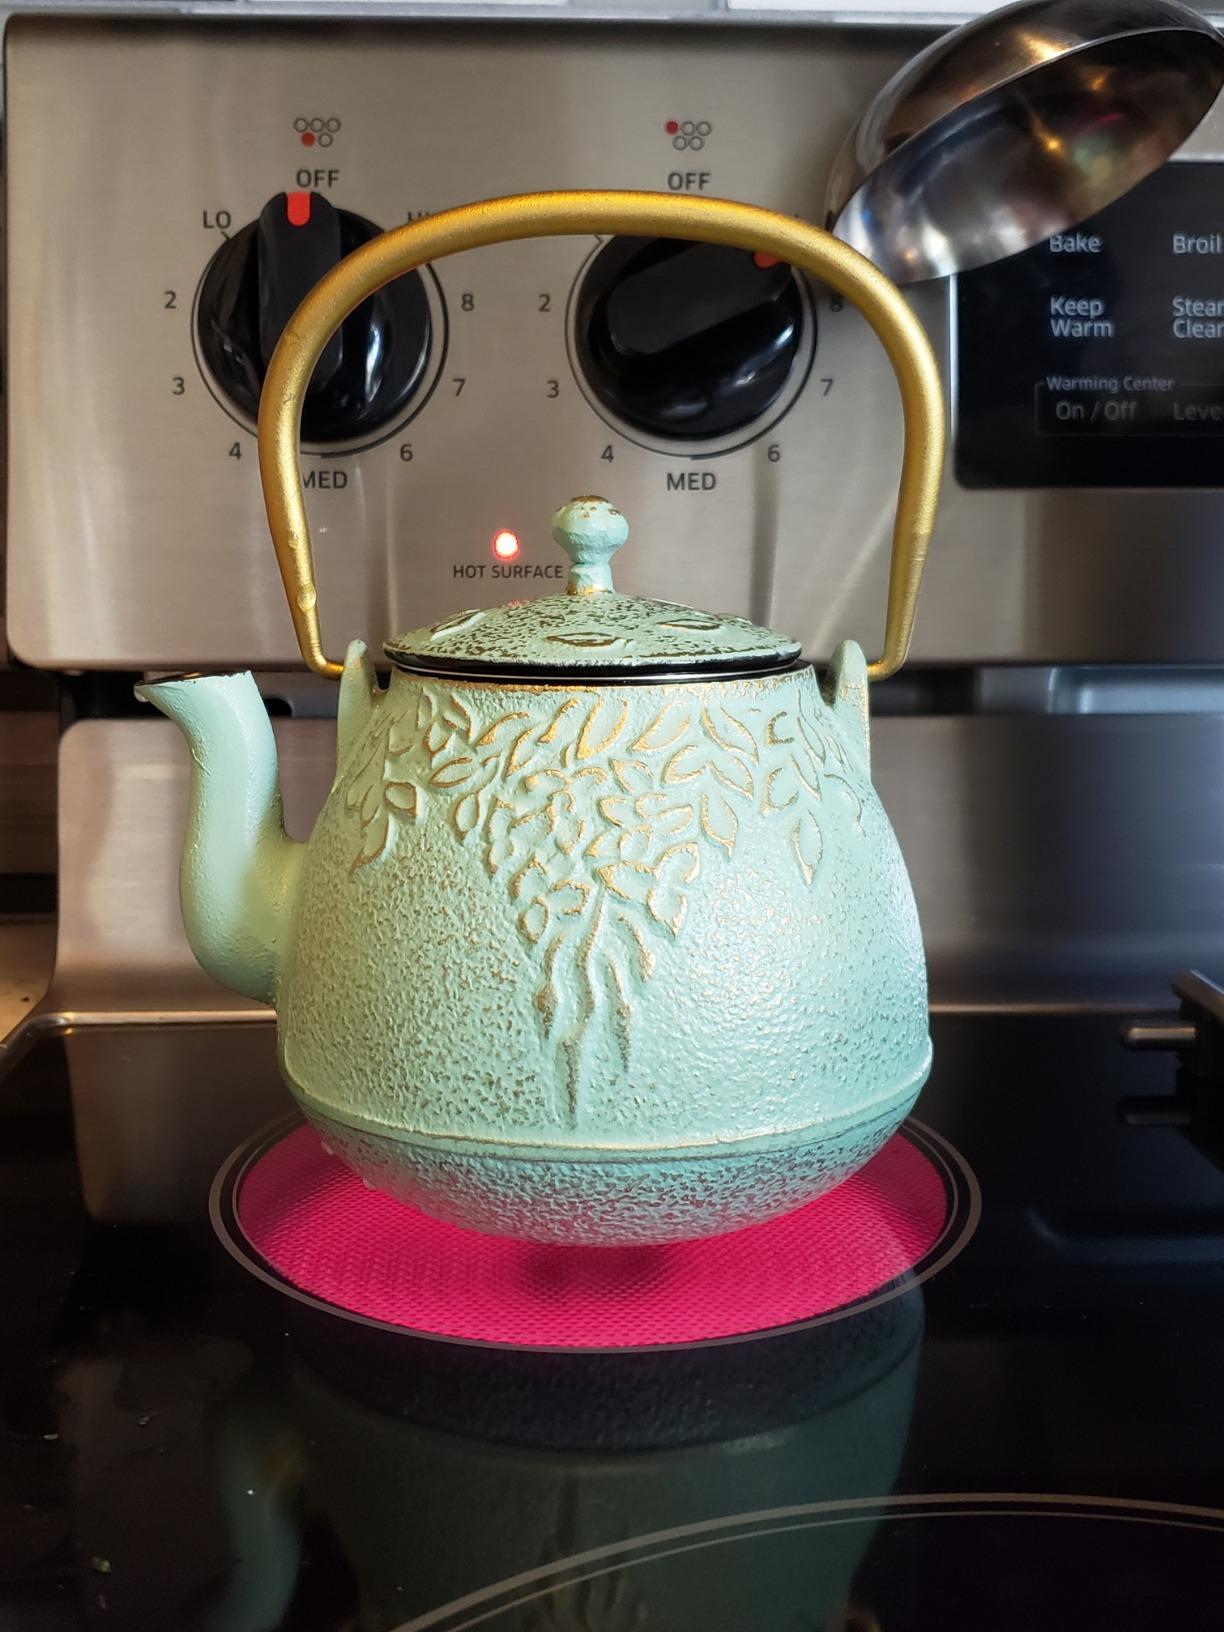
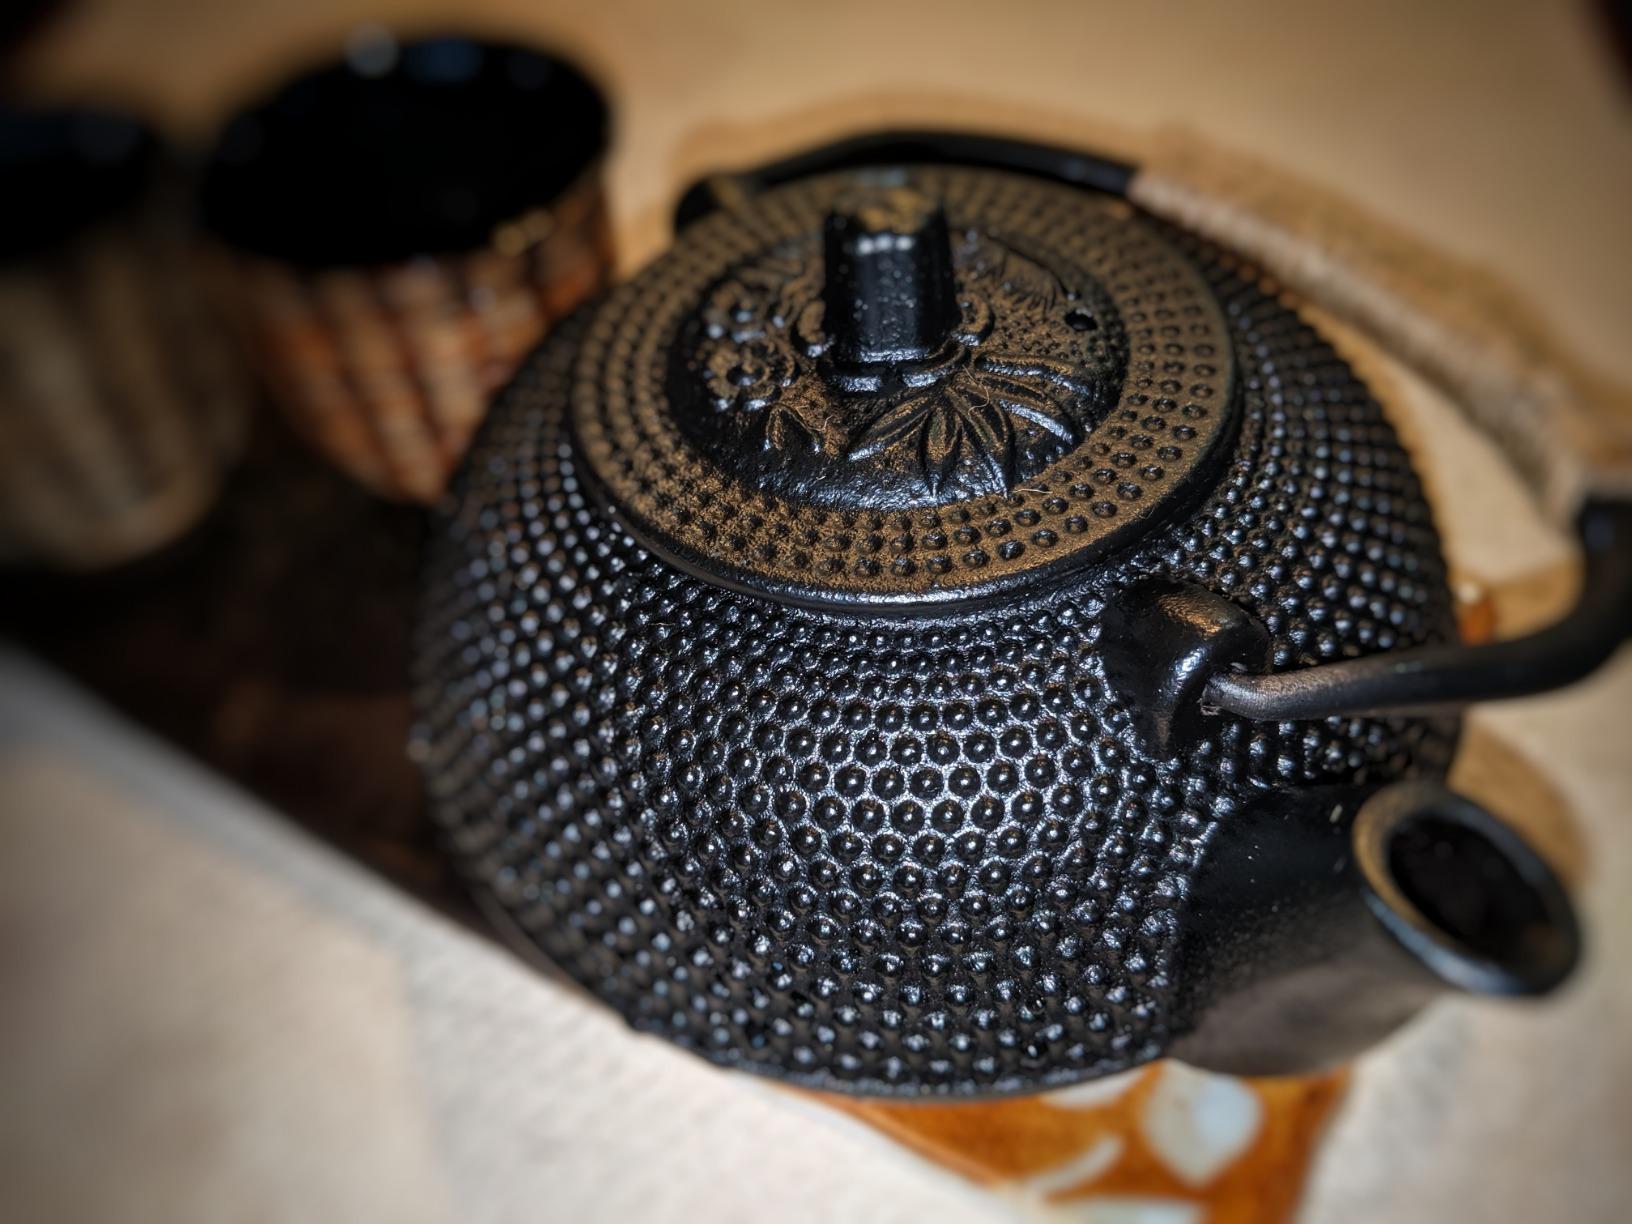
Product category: items_kettle
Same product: no